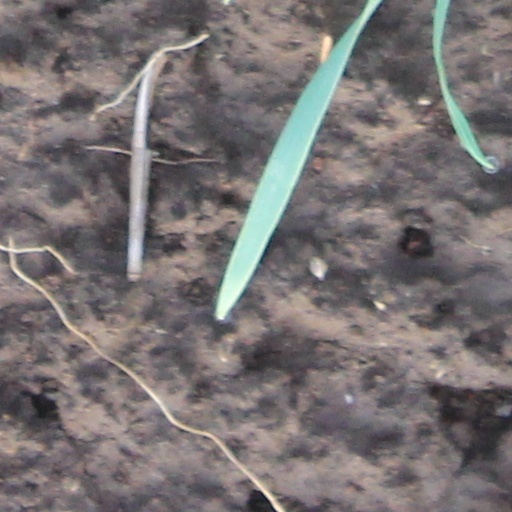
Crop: wheat